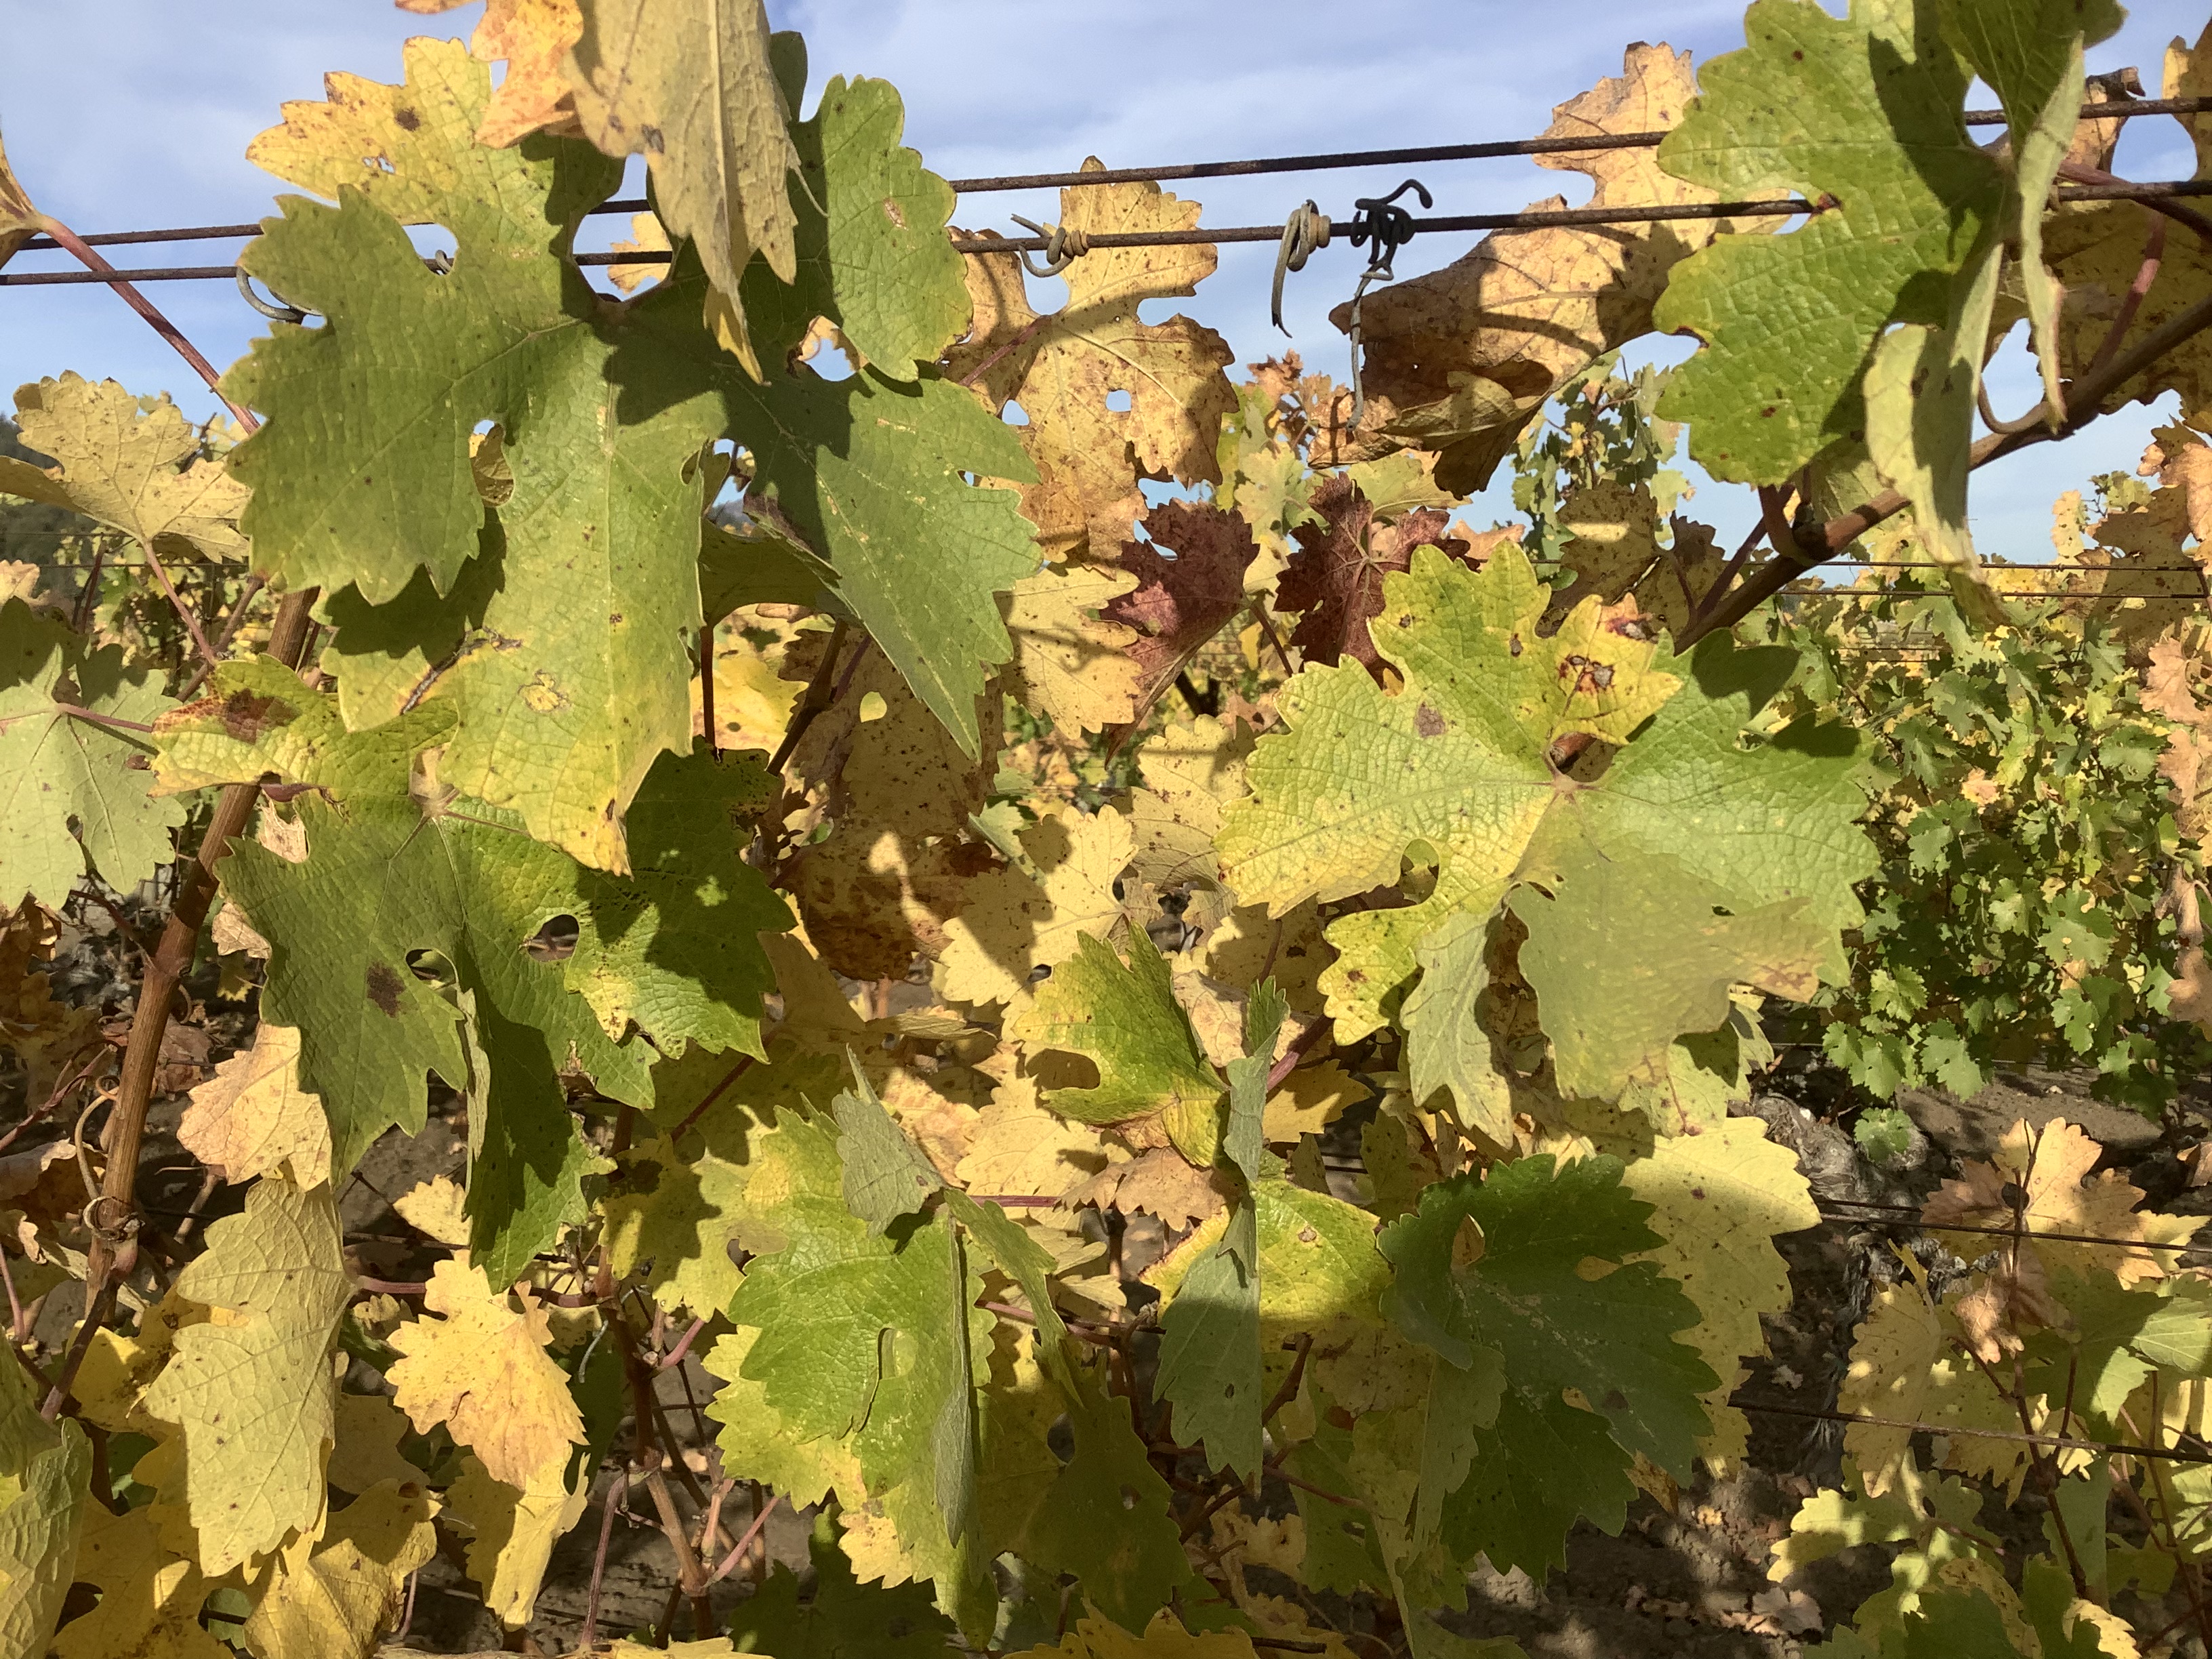
Label: No Virus